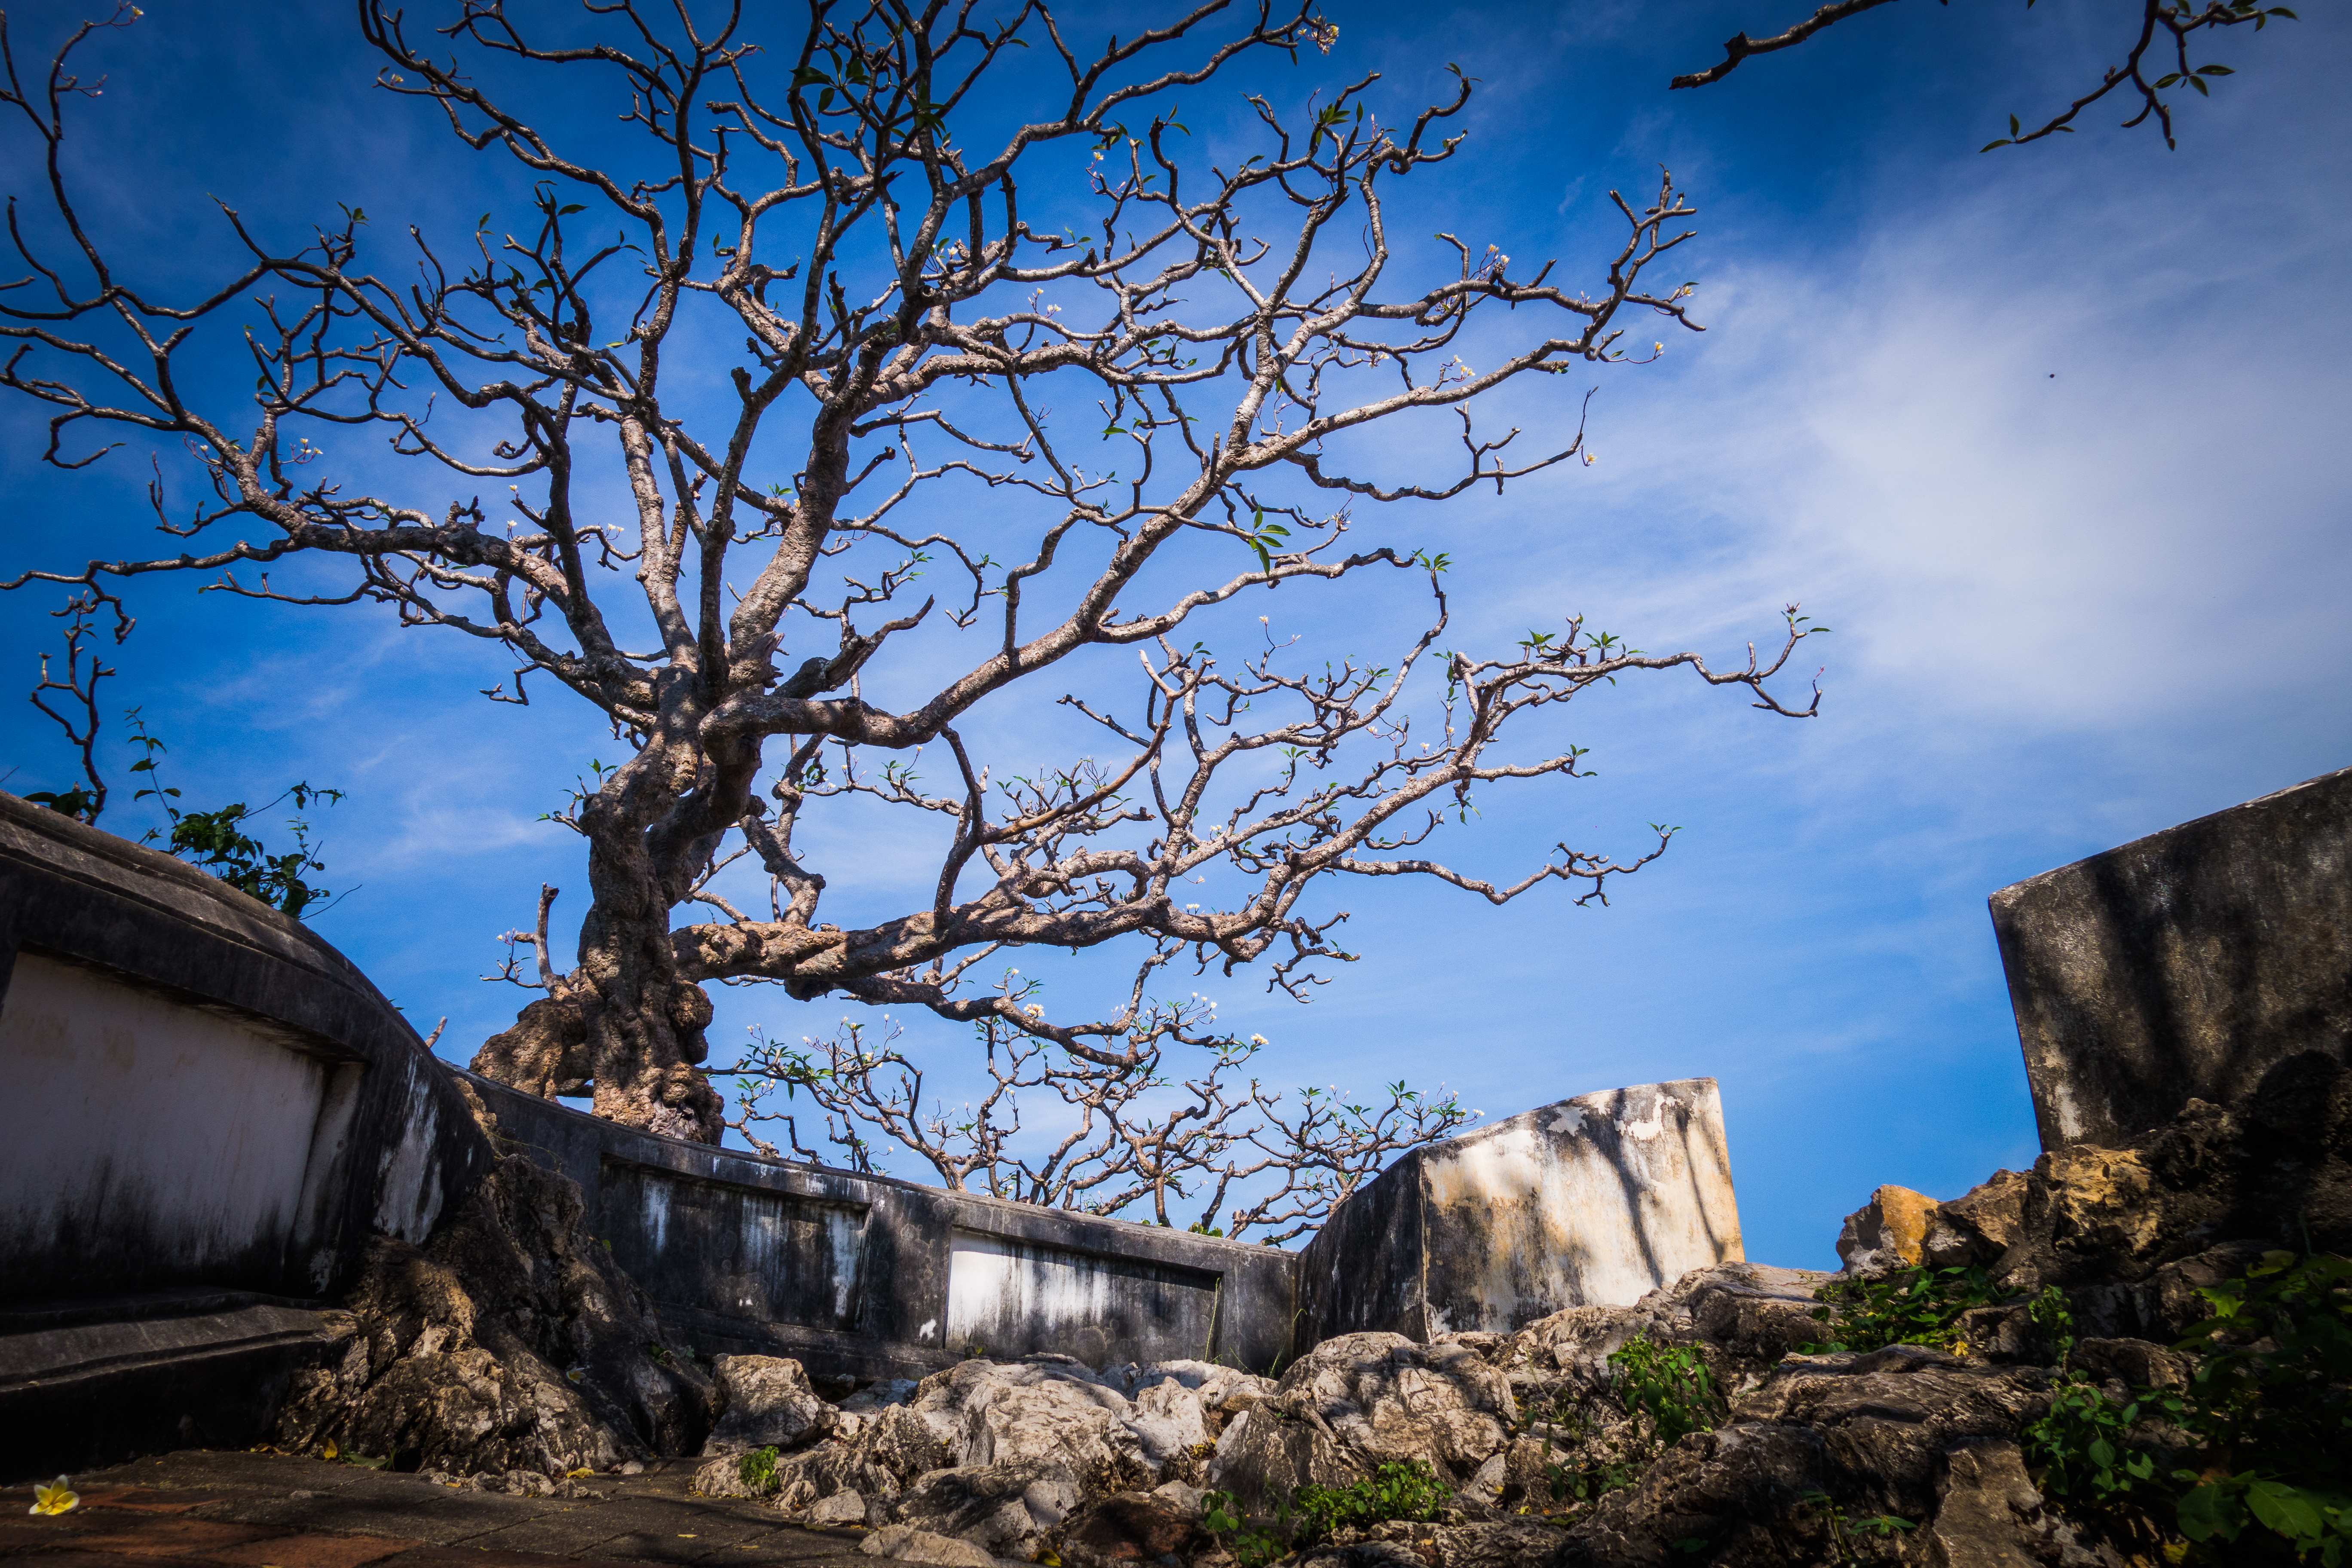
historical, park, Khao Bong, Phetchaburi, thailand, tree, sky, nature, blue, branch, cloud, daytime, woody plant, wall, azure, rock, plant, ruins, landscape, architecture, house, building, national park, trunk, world, mountain, meteorological phenomenon, city